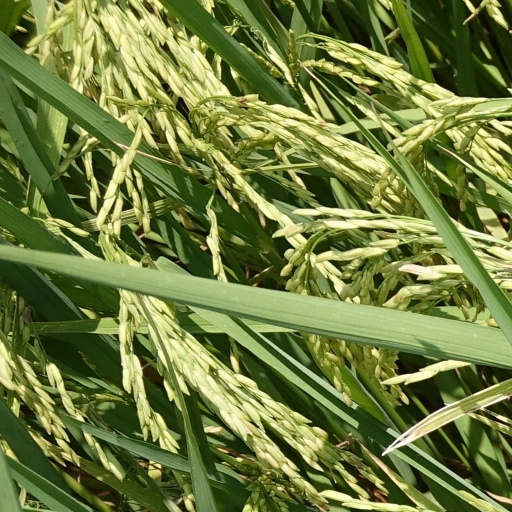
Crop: rice